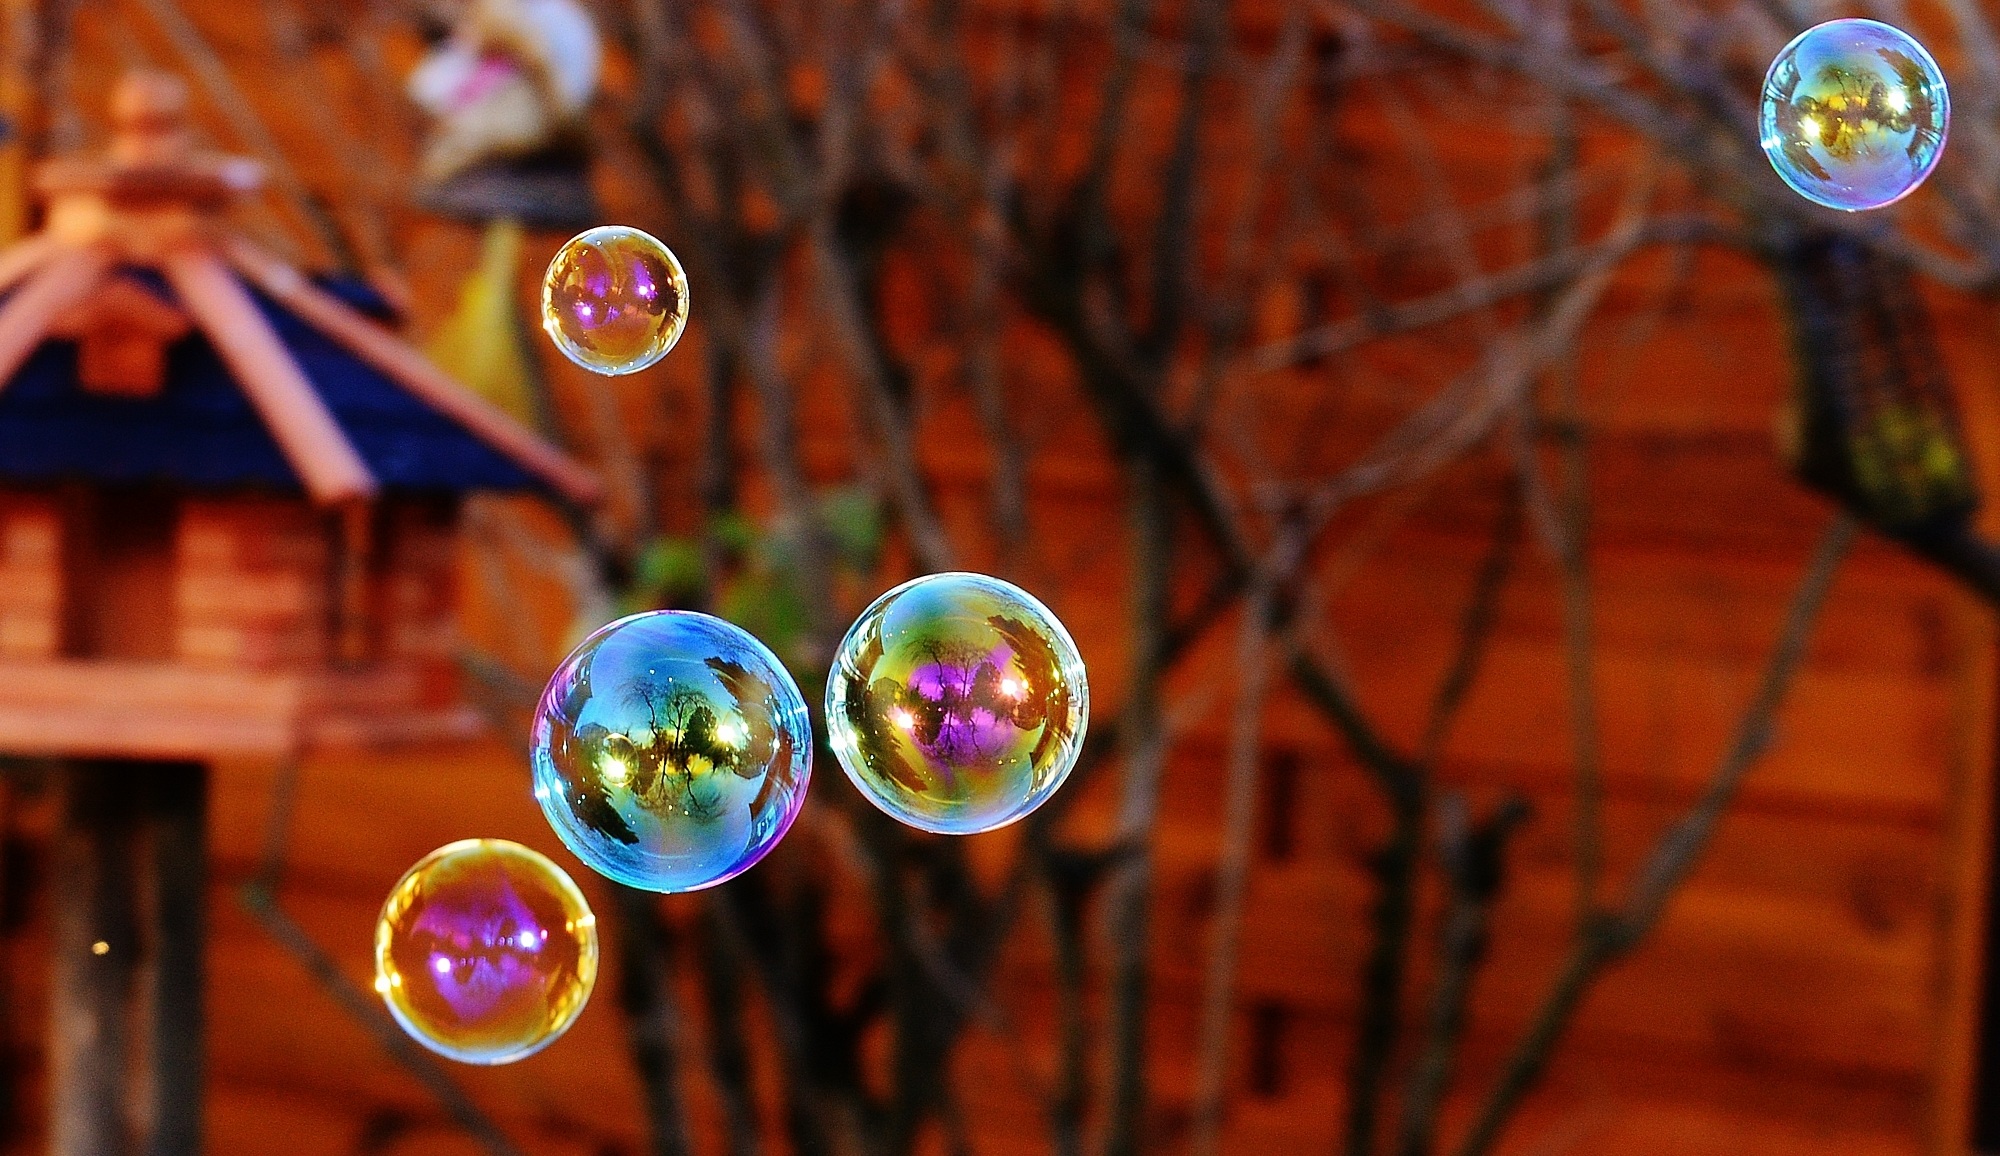
light, night, color, float, colorful, balls, mirroring, screenshot, macro photography, soap bubbles, make soap bubbles, soapy water, computer wallpaper